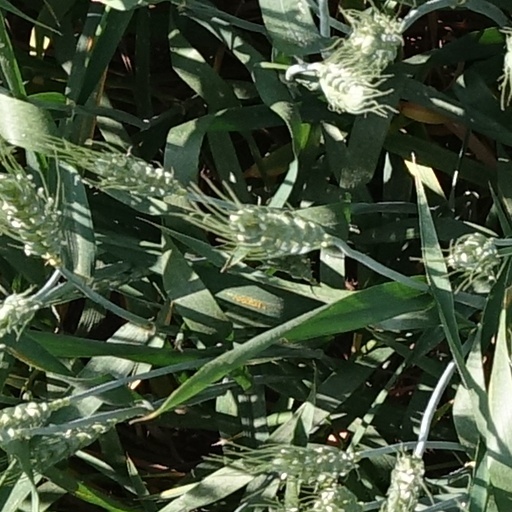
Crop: wheat